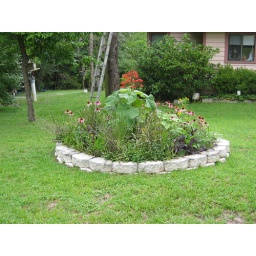
A friend of my father plants the flowers in the bed as my father only likes to plant vegatables